Hunting

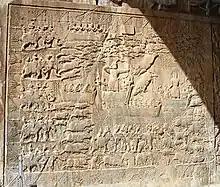
Low-relief the boar hunt, Taq-e Bostan

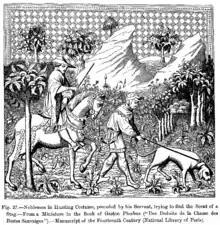
Nobleman in hunting costume with his servant following the scent of a stag, 14th century

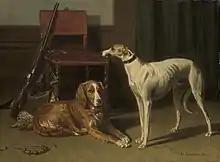
"Hunting Companions", Dutch 19th-century painting featuring two dogs, a shotgun and a game bag

Even as animal domestication became relatively widespread and after the development of agriculture, hunting usually remained a significant contributor to the human food-supply.